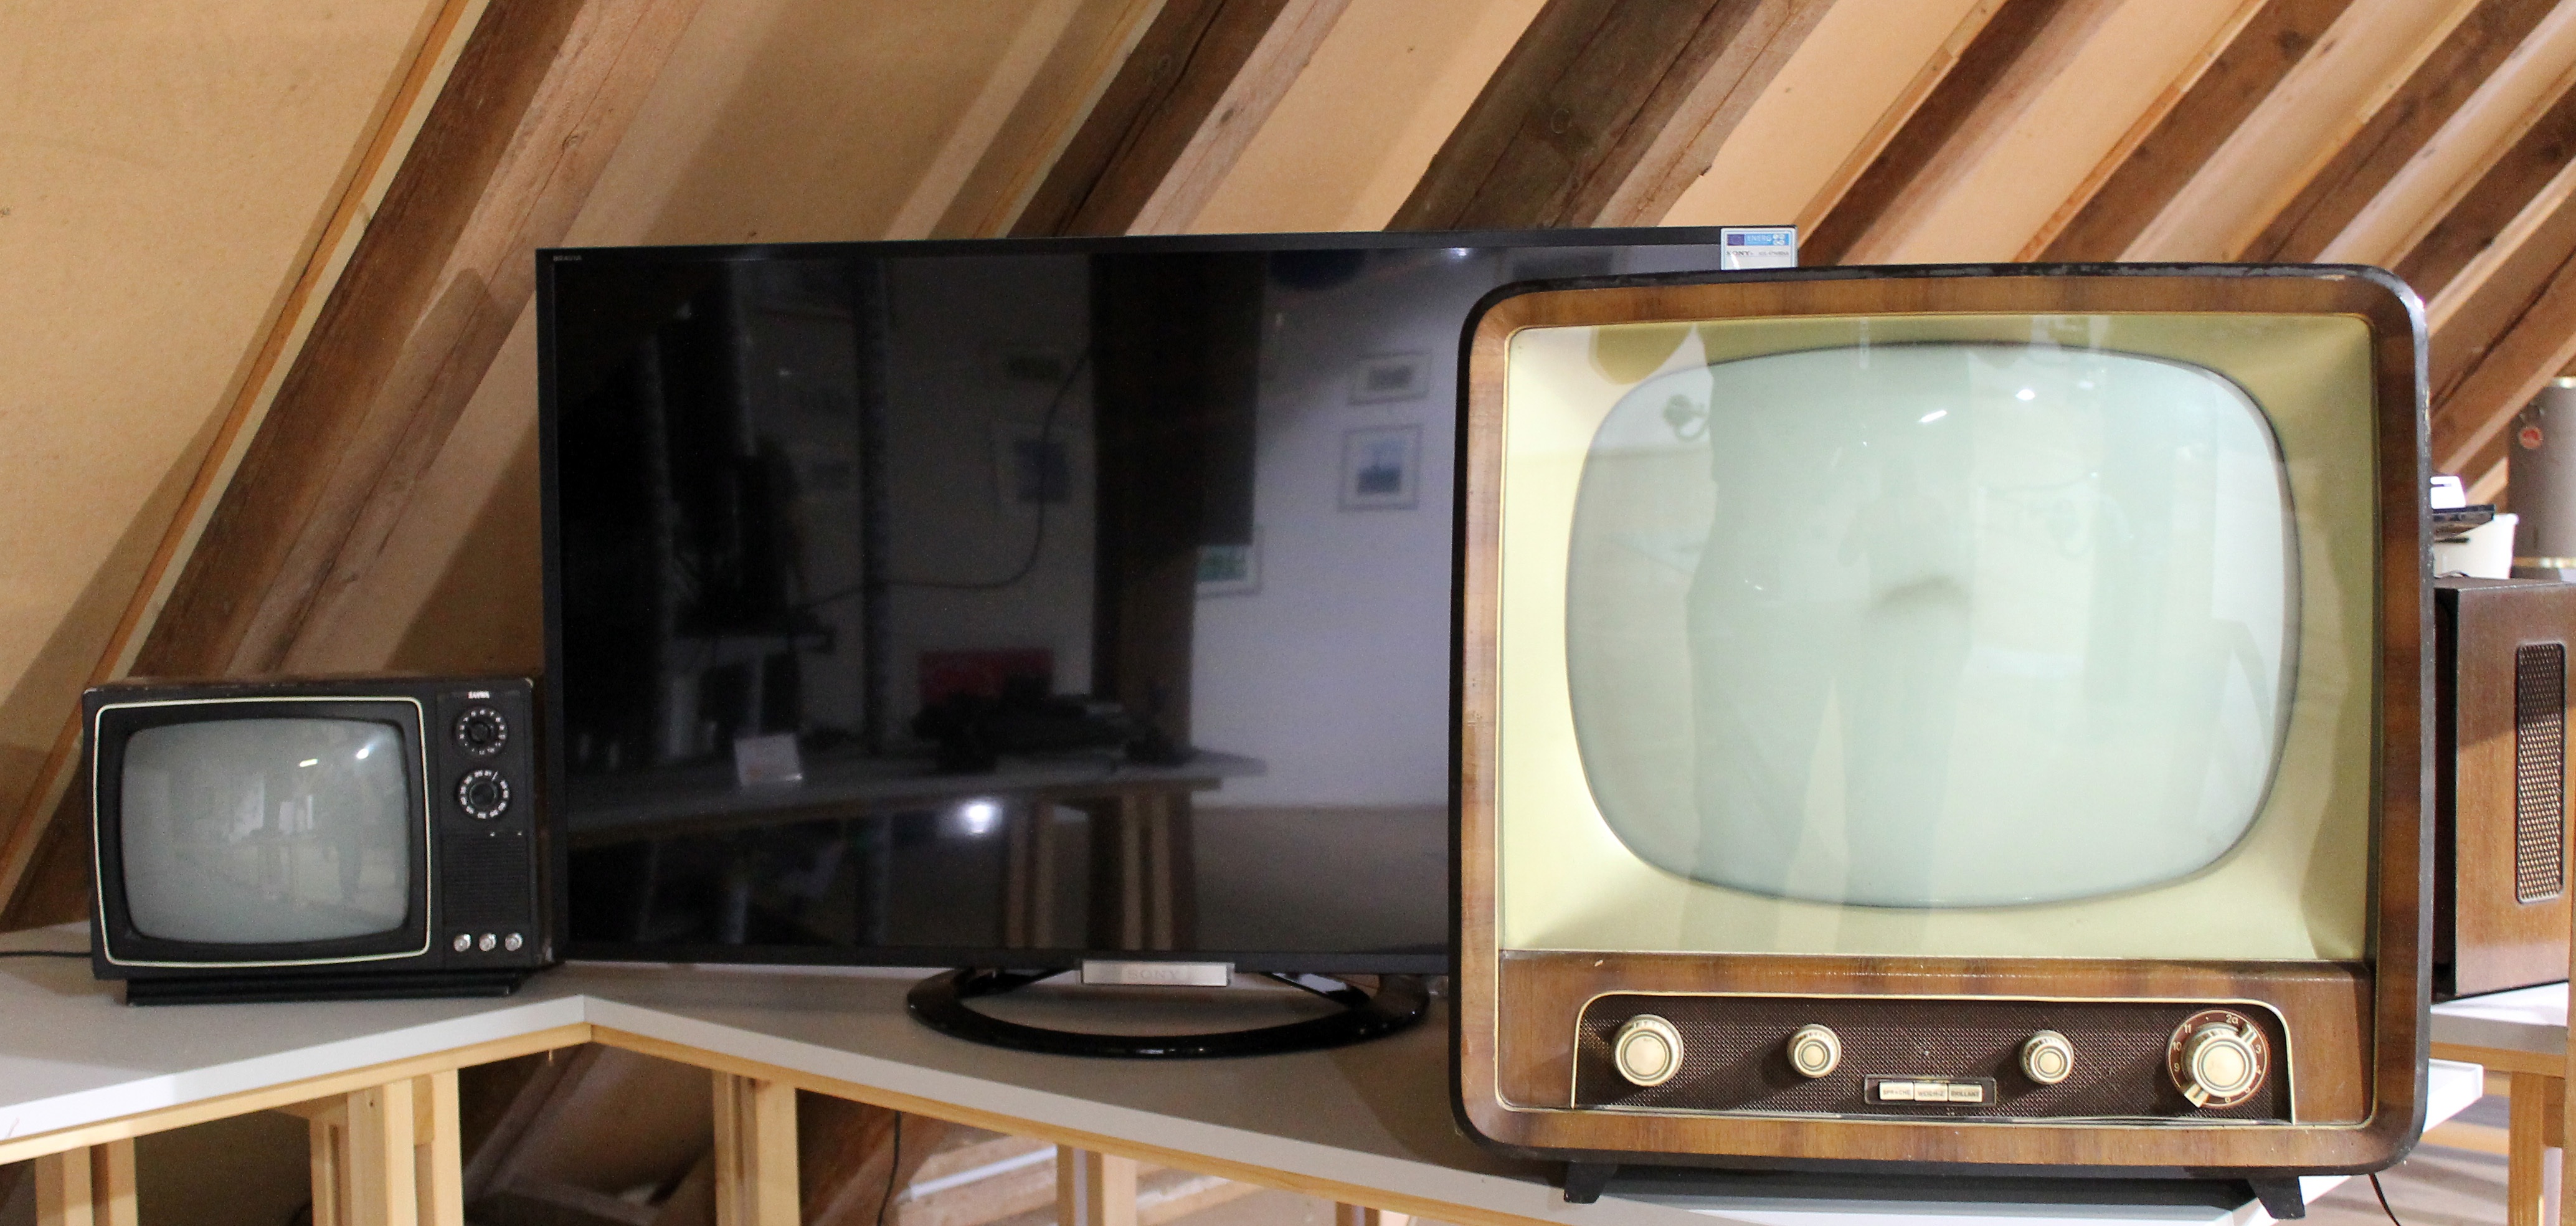
retro, old, vehicle, television, tv, room, interior design, new, travel trailer, television set, household appliances